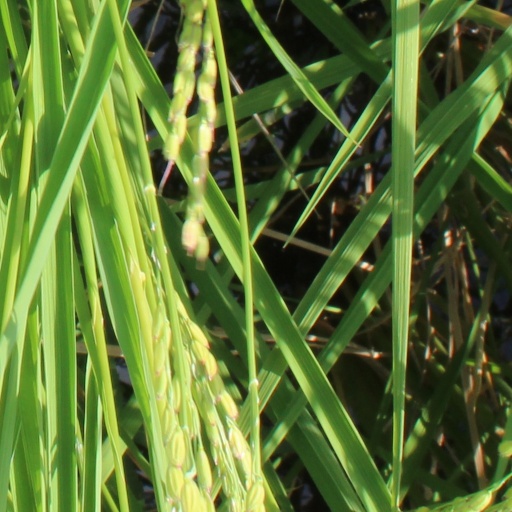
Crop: rice